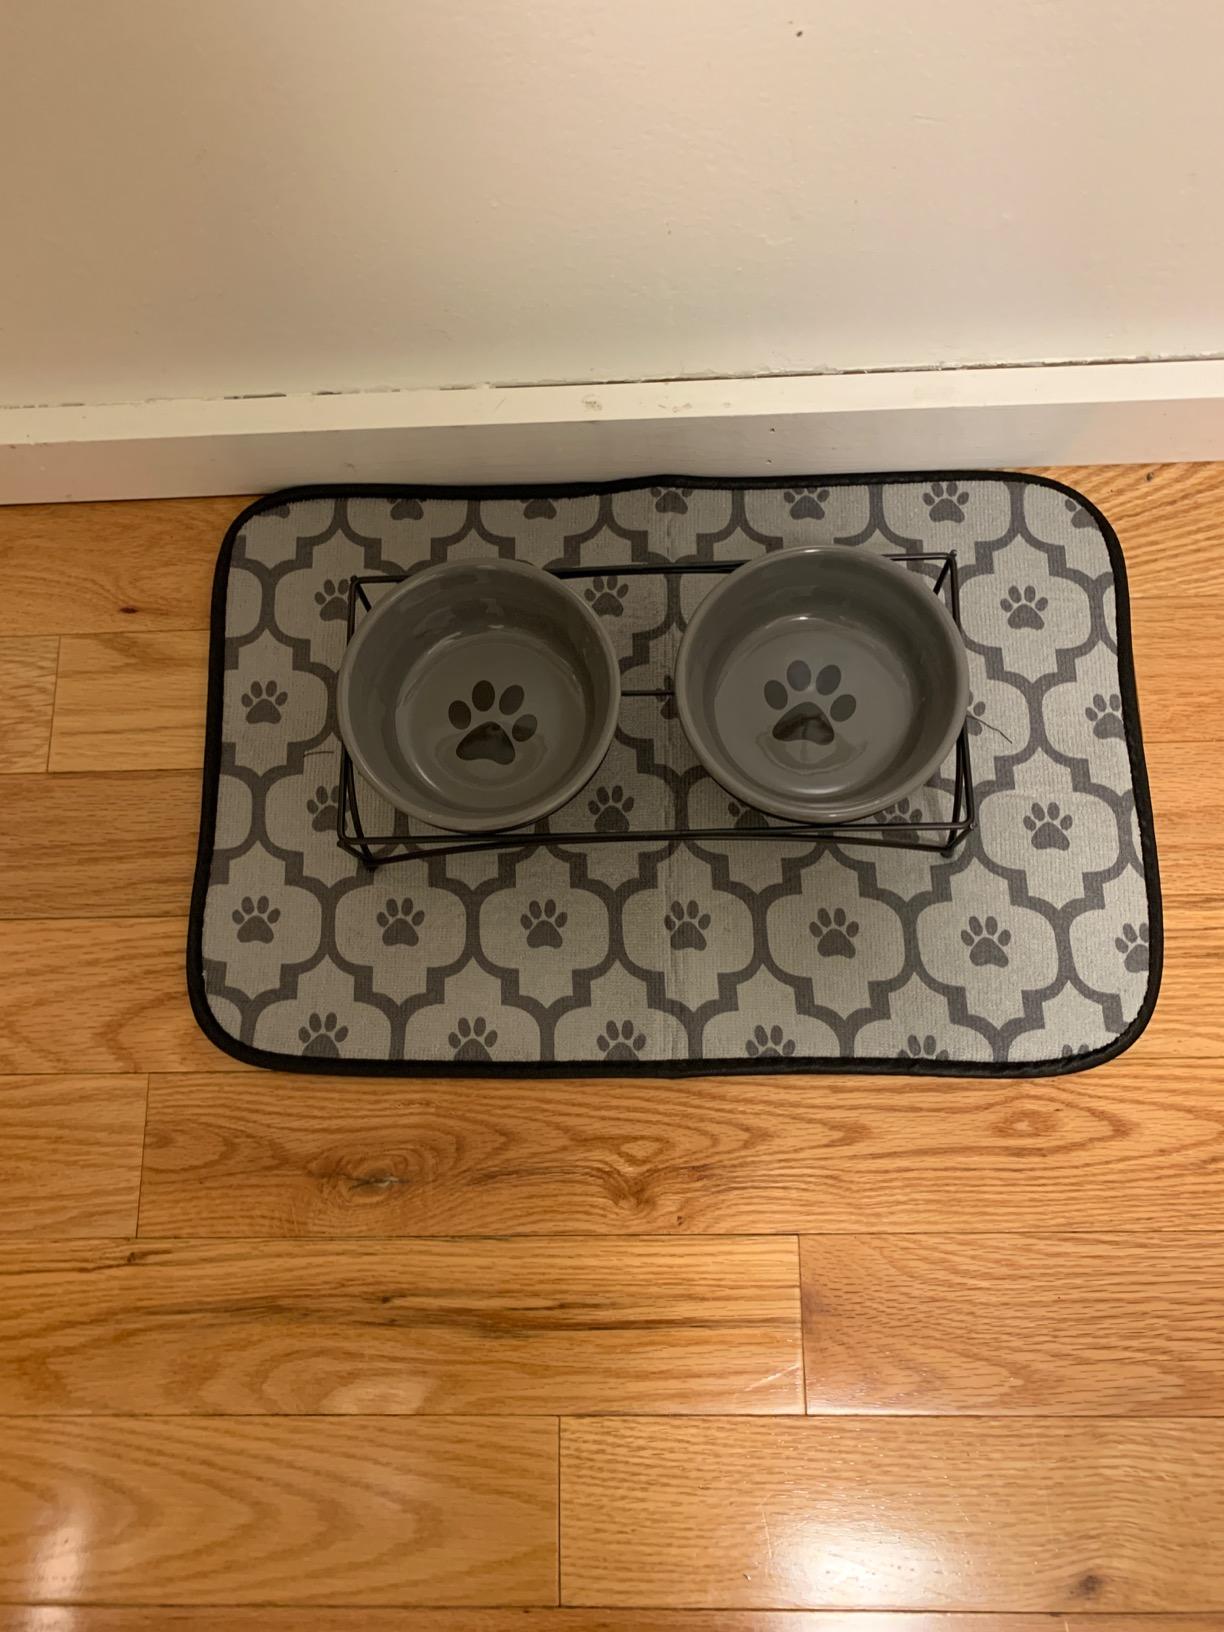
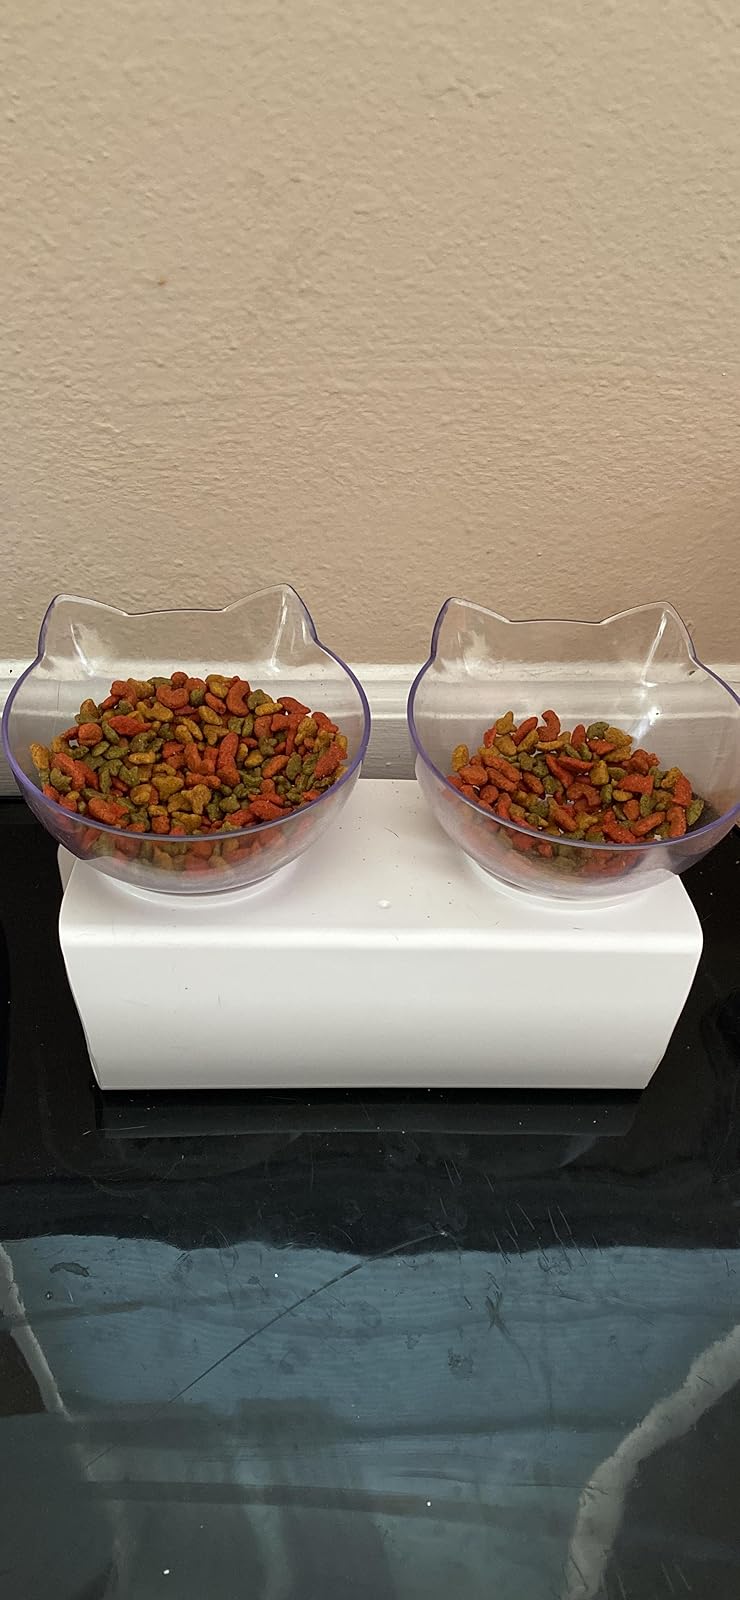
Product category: items_bowl
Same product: no